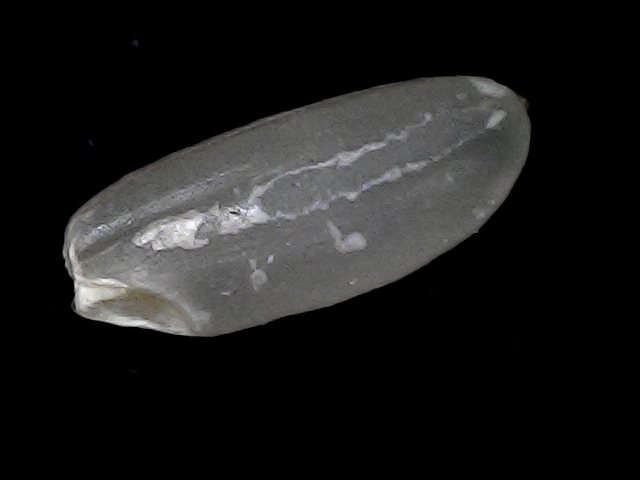
Rice variety: BD30